Germany in the Eurovision Song Contest 2015

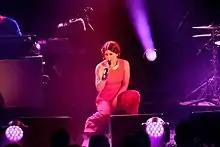
Ann Sophie performing at the Club Concert of "Unser Song für Österreich"

Seven competing artists were selected by a nine-member panel consisting of Thomas Schreiber (ARD entertainment coordinator, head of the fiction and entertainment department for NDR), Steffen Müller (Warner Music Entertainment managing director for Central Europe), Konrad von Löhneysen (Embassy of Music managing director), Tom Bohne (Universal Music Senior Vice President), Aditya Sharma (Radio Fritz lead music editor), Nico Gössel (Sony Music head of promotion), Norbert Grundei (N-Joy program director), Jörg Grabosch (Brainpool managing director) and Claudia Gliedt (lead music editor for Brainpool). The seven participating acts were announced on 14 January 2015, while an additional act was selected through a wildcard round.